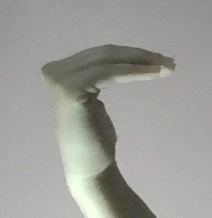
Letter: haa